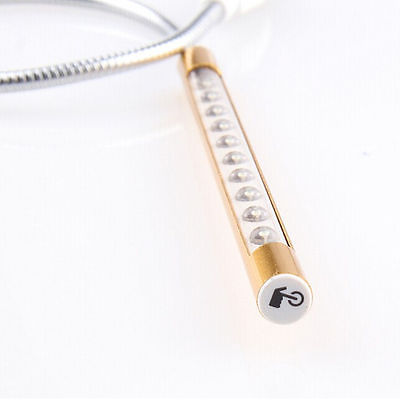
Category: lamp